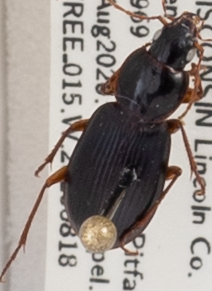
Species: Synuchus impunctatus
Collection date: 2020-08-18
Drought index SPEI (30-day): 0.226
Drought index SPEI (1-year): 2.09
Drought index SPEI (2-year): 2.09